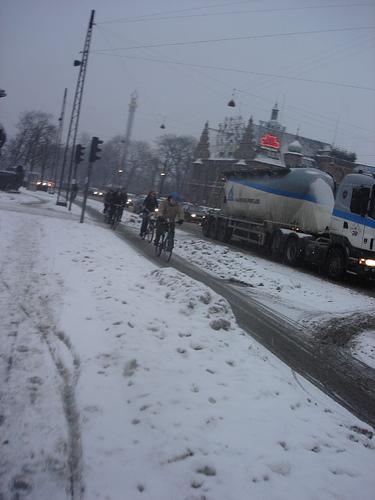
Weather: snow or frosty